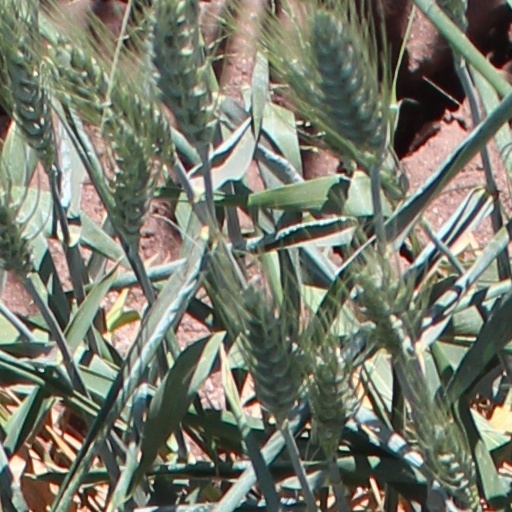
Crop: wheat